AMC Gremlin

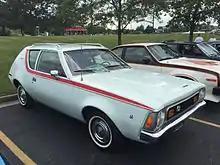
1971 AMC Gremlin

For the 1971 model year the "X" appearance/equipment trim package was introduced as a $300 option on the 4-passenger model and "proved extremely popular." It included body side tape stripes, body color front fascia, slotted road wheels with D70x14 Goodyear Polyglas tires, blackout grille insert, bucket seats, and "X" decals.